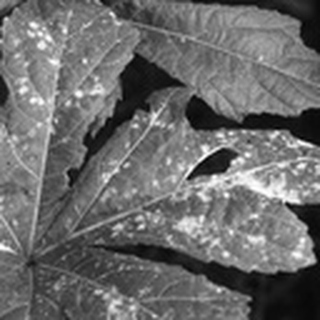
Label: cotton_powdery_mildew